NAC Freelance

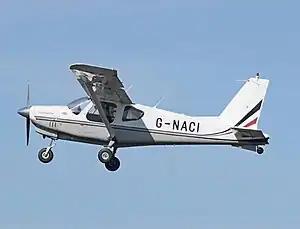
Norman NAC-1 Freelance at Cotswold Airport, England, in 2018

Designed by Desmond Norman when with Britten-Norman, the BN-3 Nymph was an all-metal high-wing braced monoplane powered by a 115 hp Lycoming O-235 engine. It was designed to allow it to be assembled in under-developed countries which would build the aircraft under a technology transfer scheme.